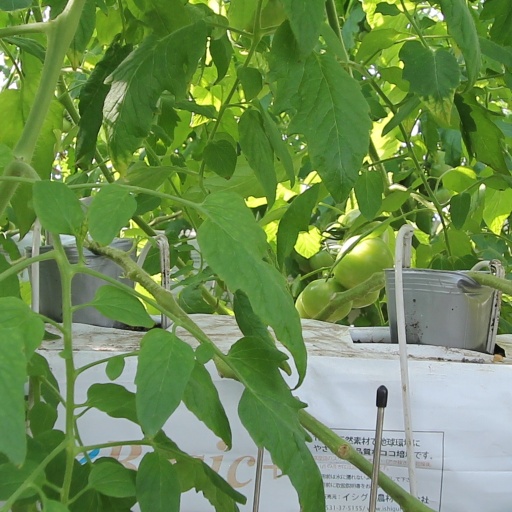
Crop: tomato